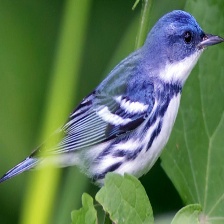
Species: CERULEAN WARBLER
Scientific name: SETOPHAGA CERULEA